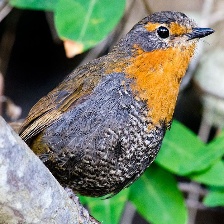
Species: CHUCAO TAPACULO
Scientific name: SCELORCHILUS RUBECULA